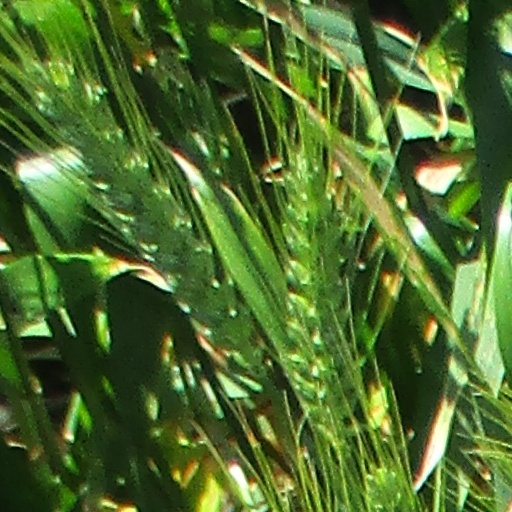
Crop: wheat